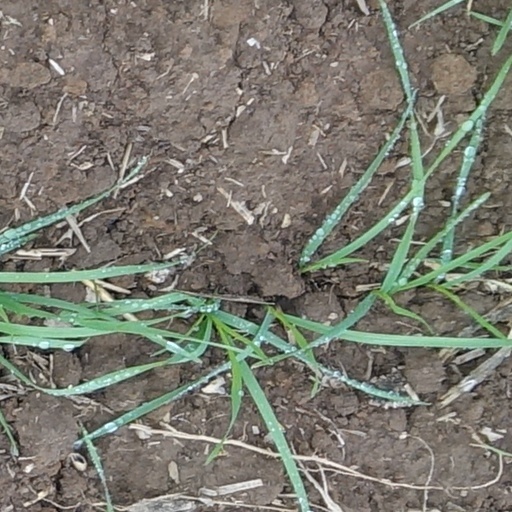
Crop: wheat